Italicus (chieftain)

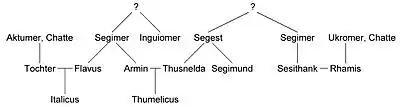
Relatives of Flavus

Italicus (fl. 1st century AD) was a chieftain of the Germanic Cherusci. He is chiefly remembered as the nephew of Arminius.